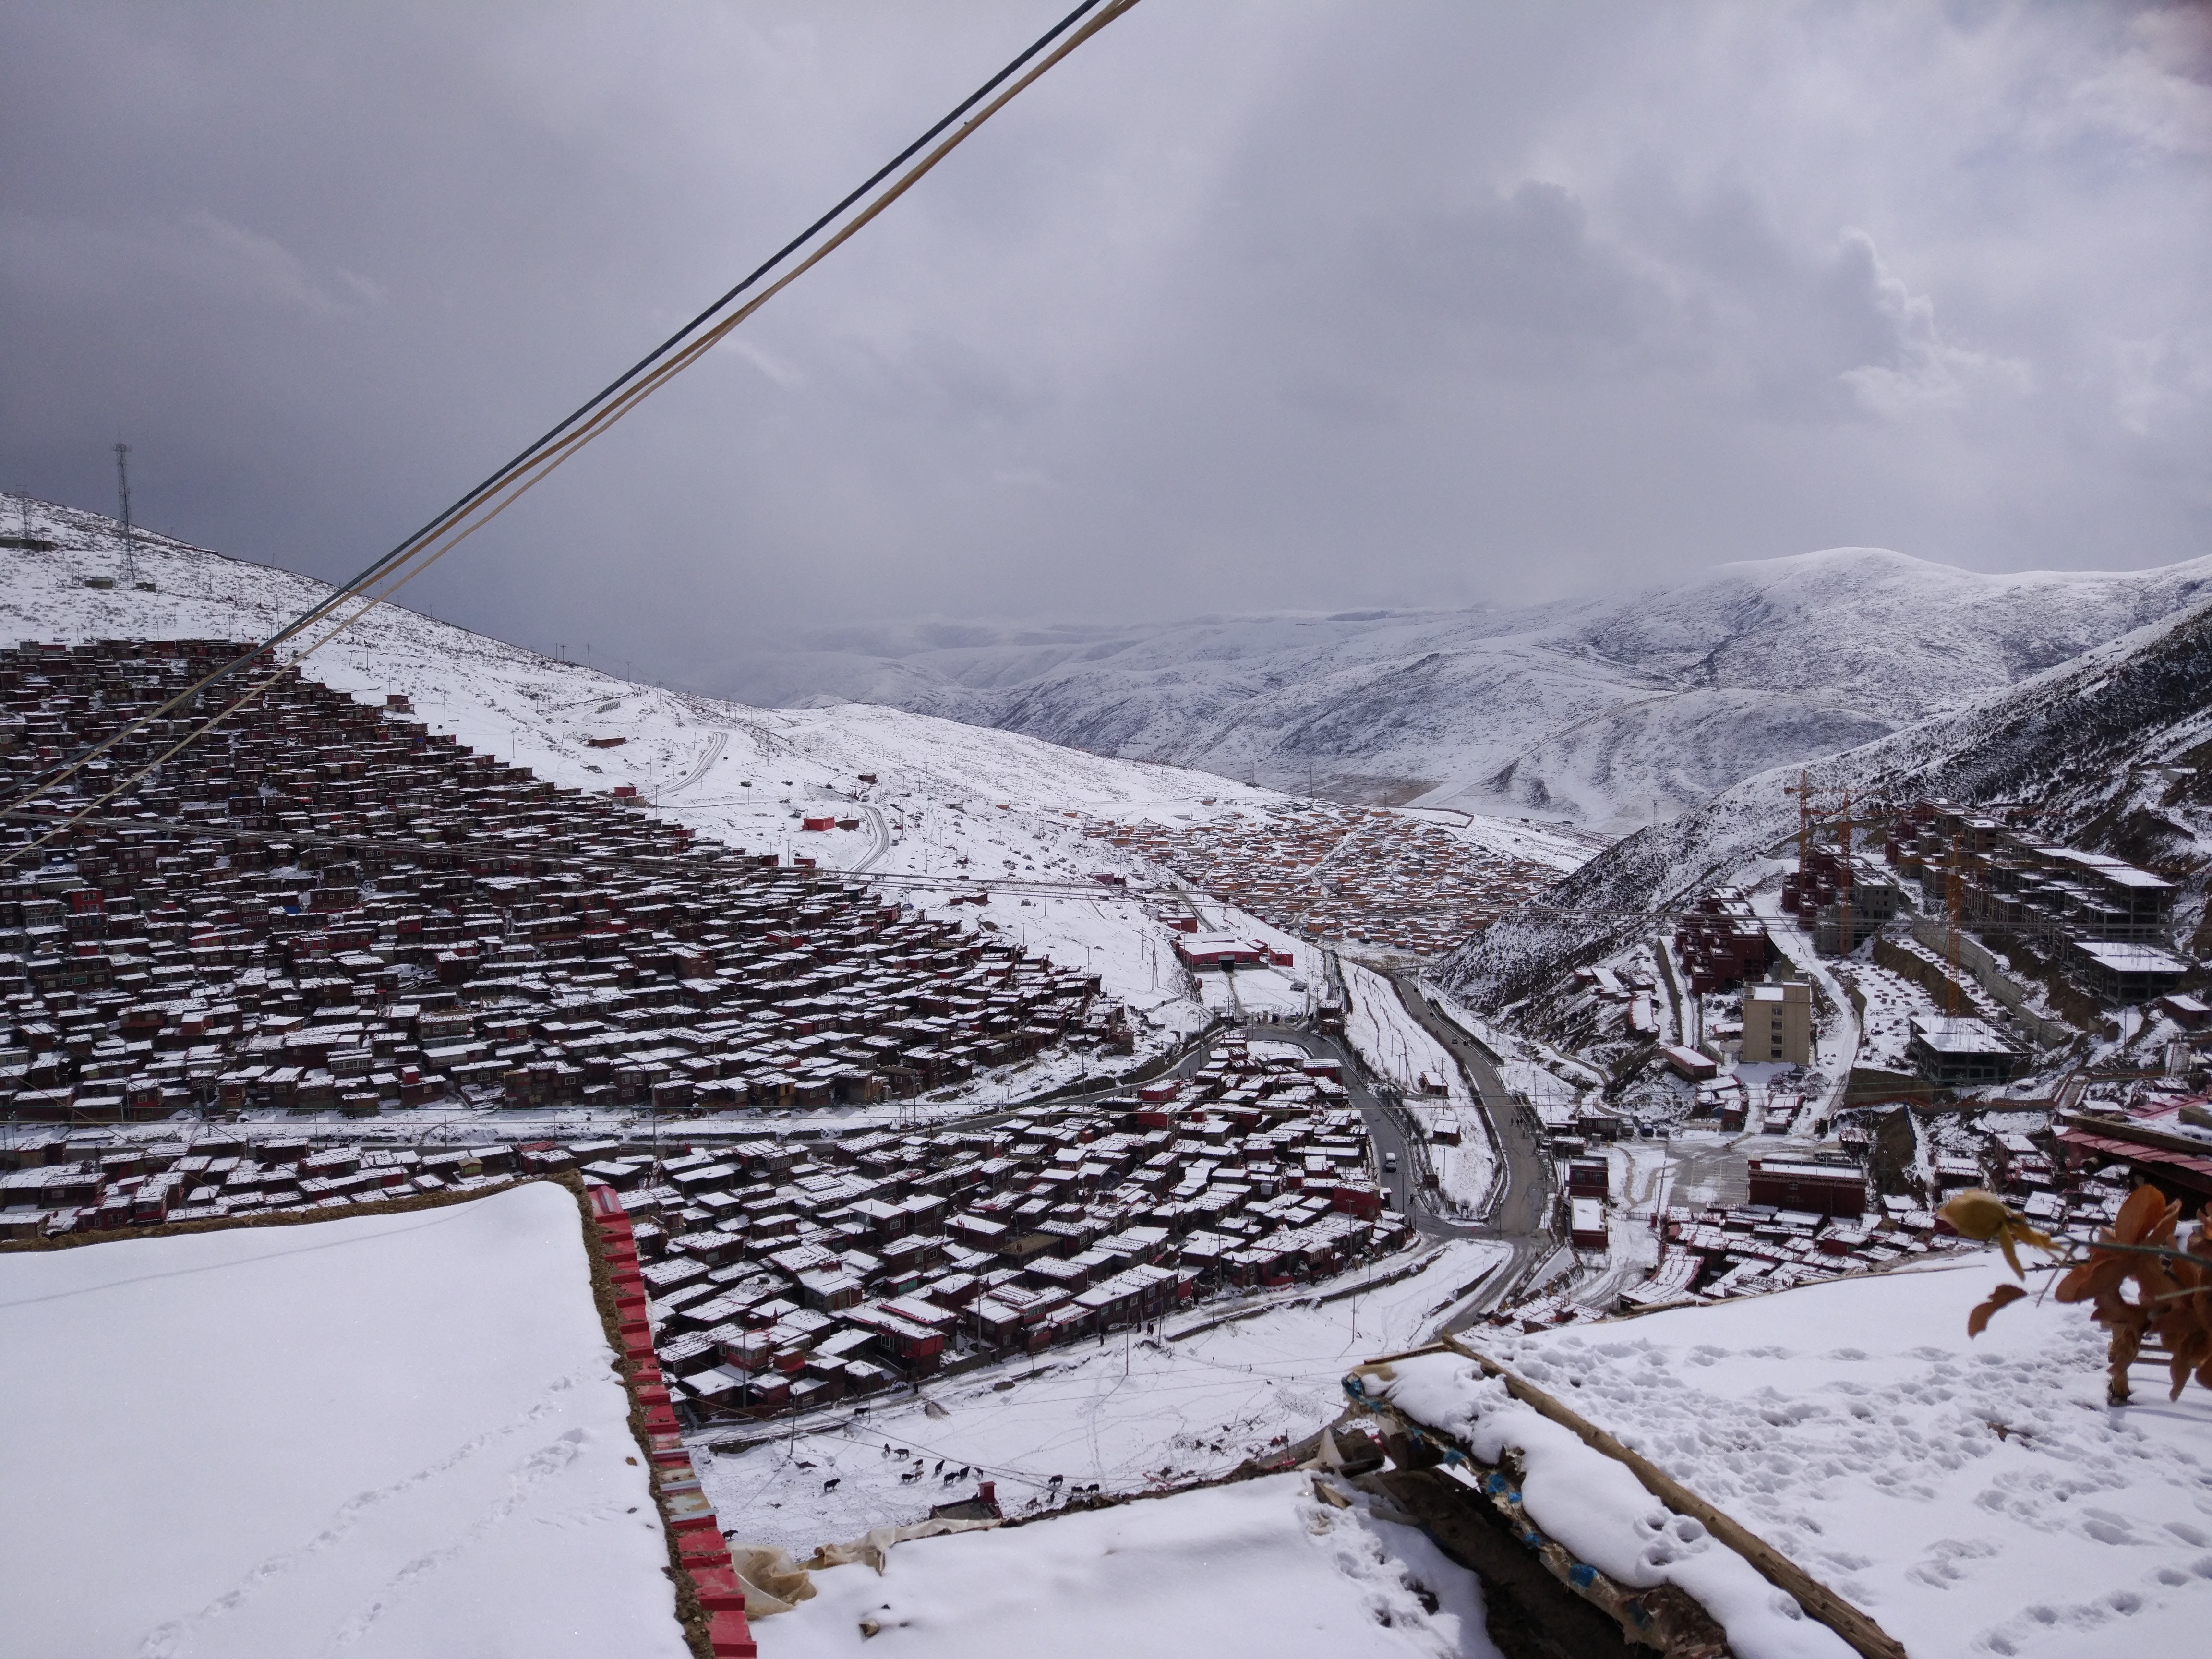
mountain, snow, winter, mountain range, weather, buddhism, skiing, season, winter sport, alps, ski, seda, piste, nordic skiing, ski equipment, tibetan buddhism, mountainous landforms, geological phenomenon, seda five out buddhist institute